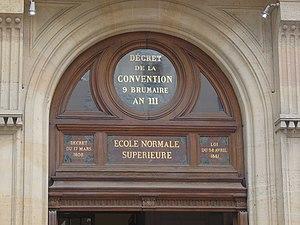
Paris, rue d'Ulm, Ecole normale supérieure, médaillon de la porte d'entrée
La rue d’Ulm est une voie du 5ᵉ arrondissement de Paris, dans le quartier du Panthéon et les quartiers administratifs du Val-de-Grâce et de la Sorbonne.